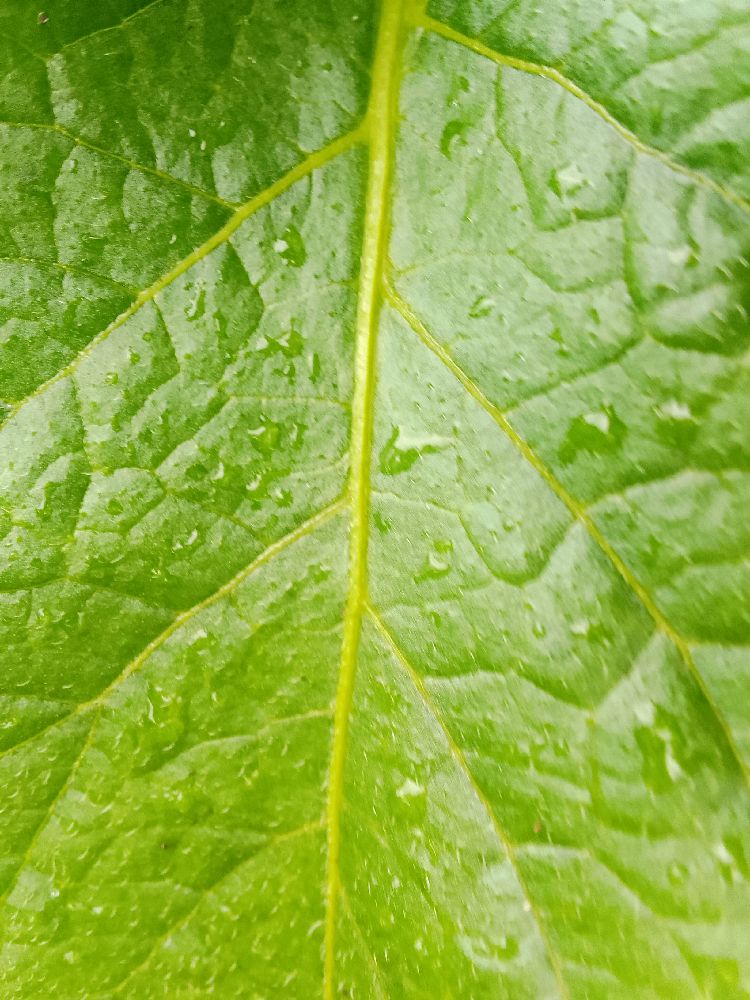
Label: Healthy